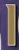
Number: 1